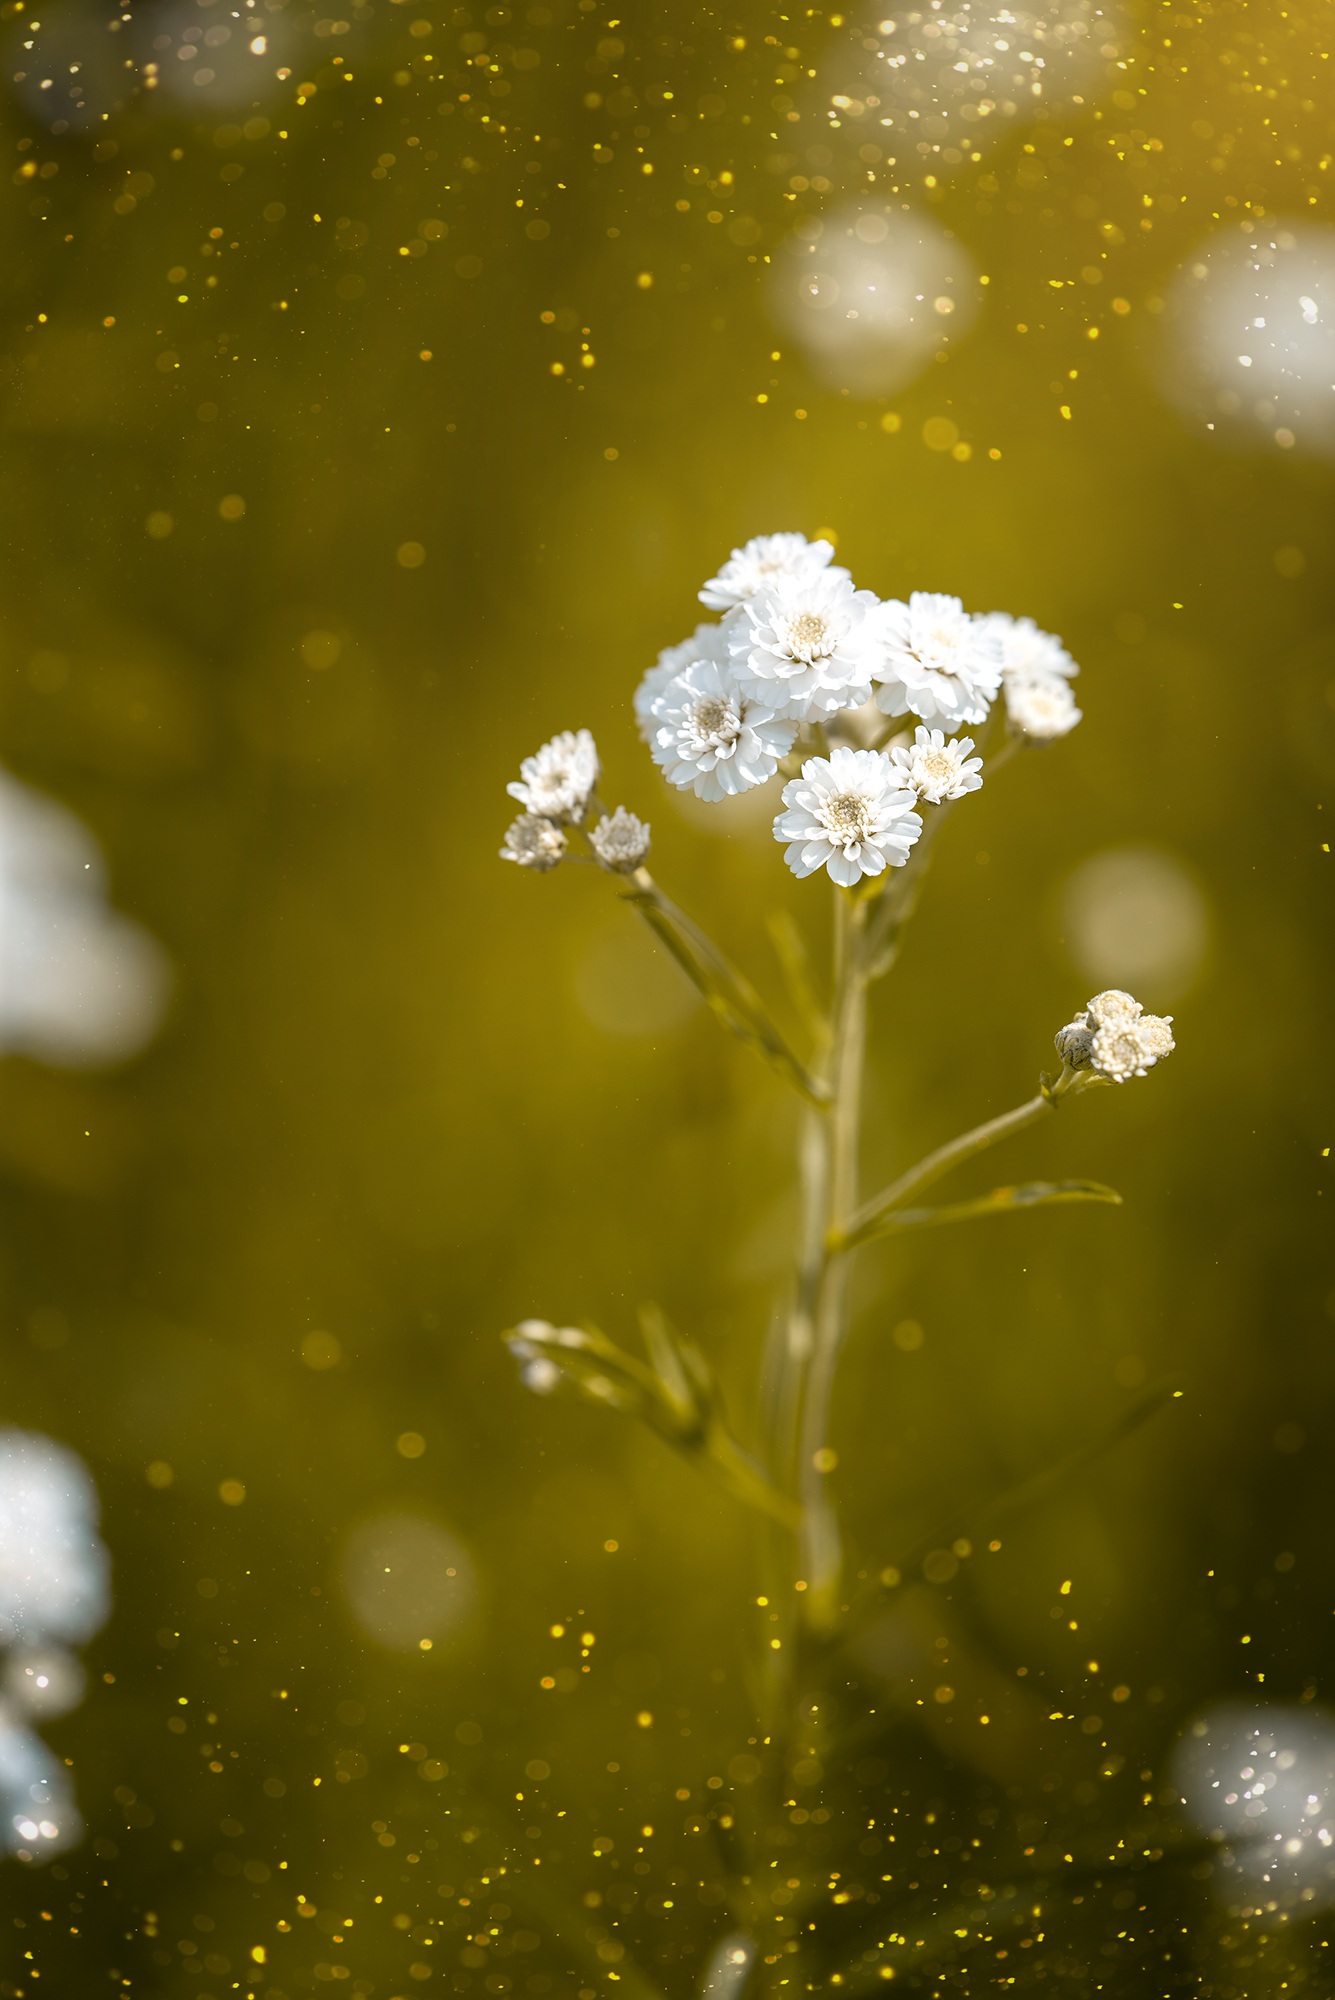
water, nature, grass, branch, dew, light, plant, white, photography, meadow, sunlight, morning, leaf, flower, summer, green, reflection, autumn, botany, yellow, garden, close, flora, flowers, close up, moisture, macro photography, white flowers, small flowers, in the garden, hahnenfu gew chs, ranunculus aconitifolius, eisenhut crowfoot, flowers photography, plant stem, computer wallpaper